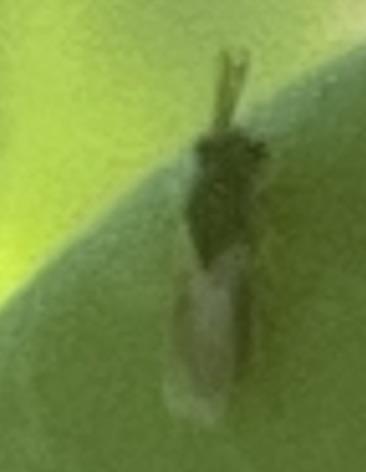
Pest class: predators